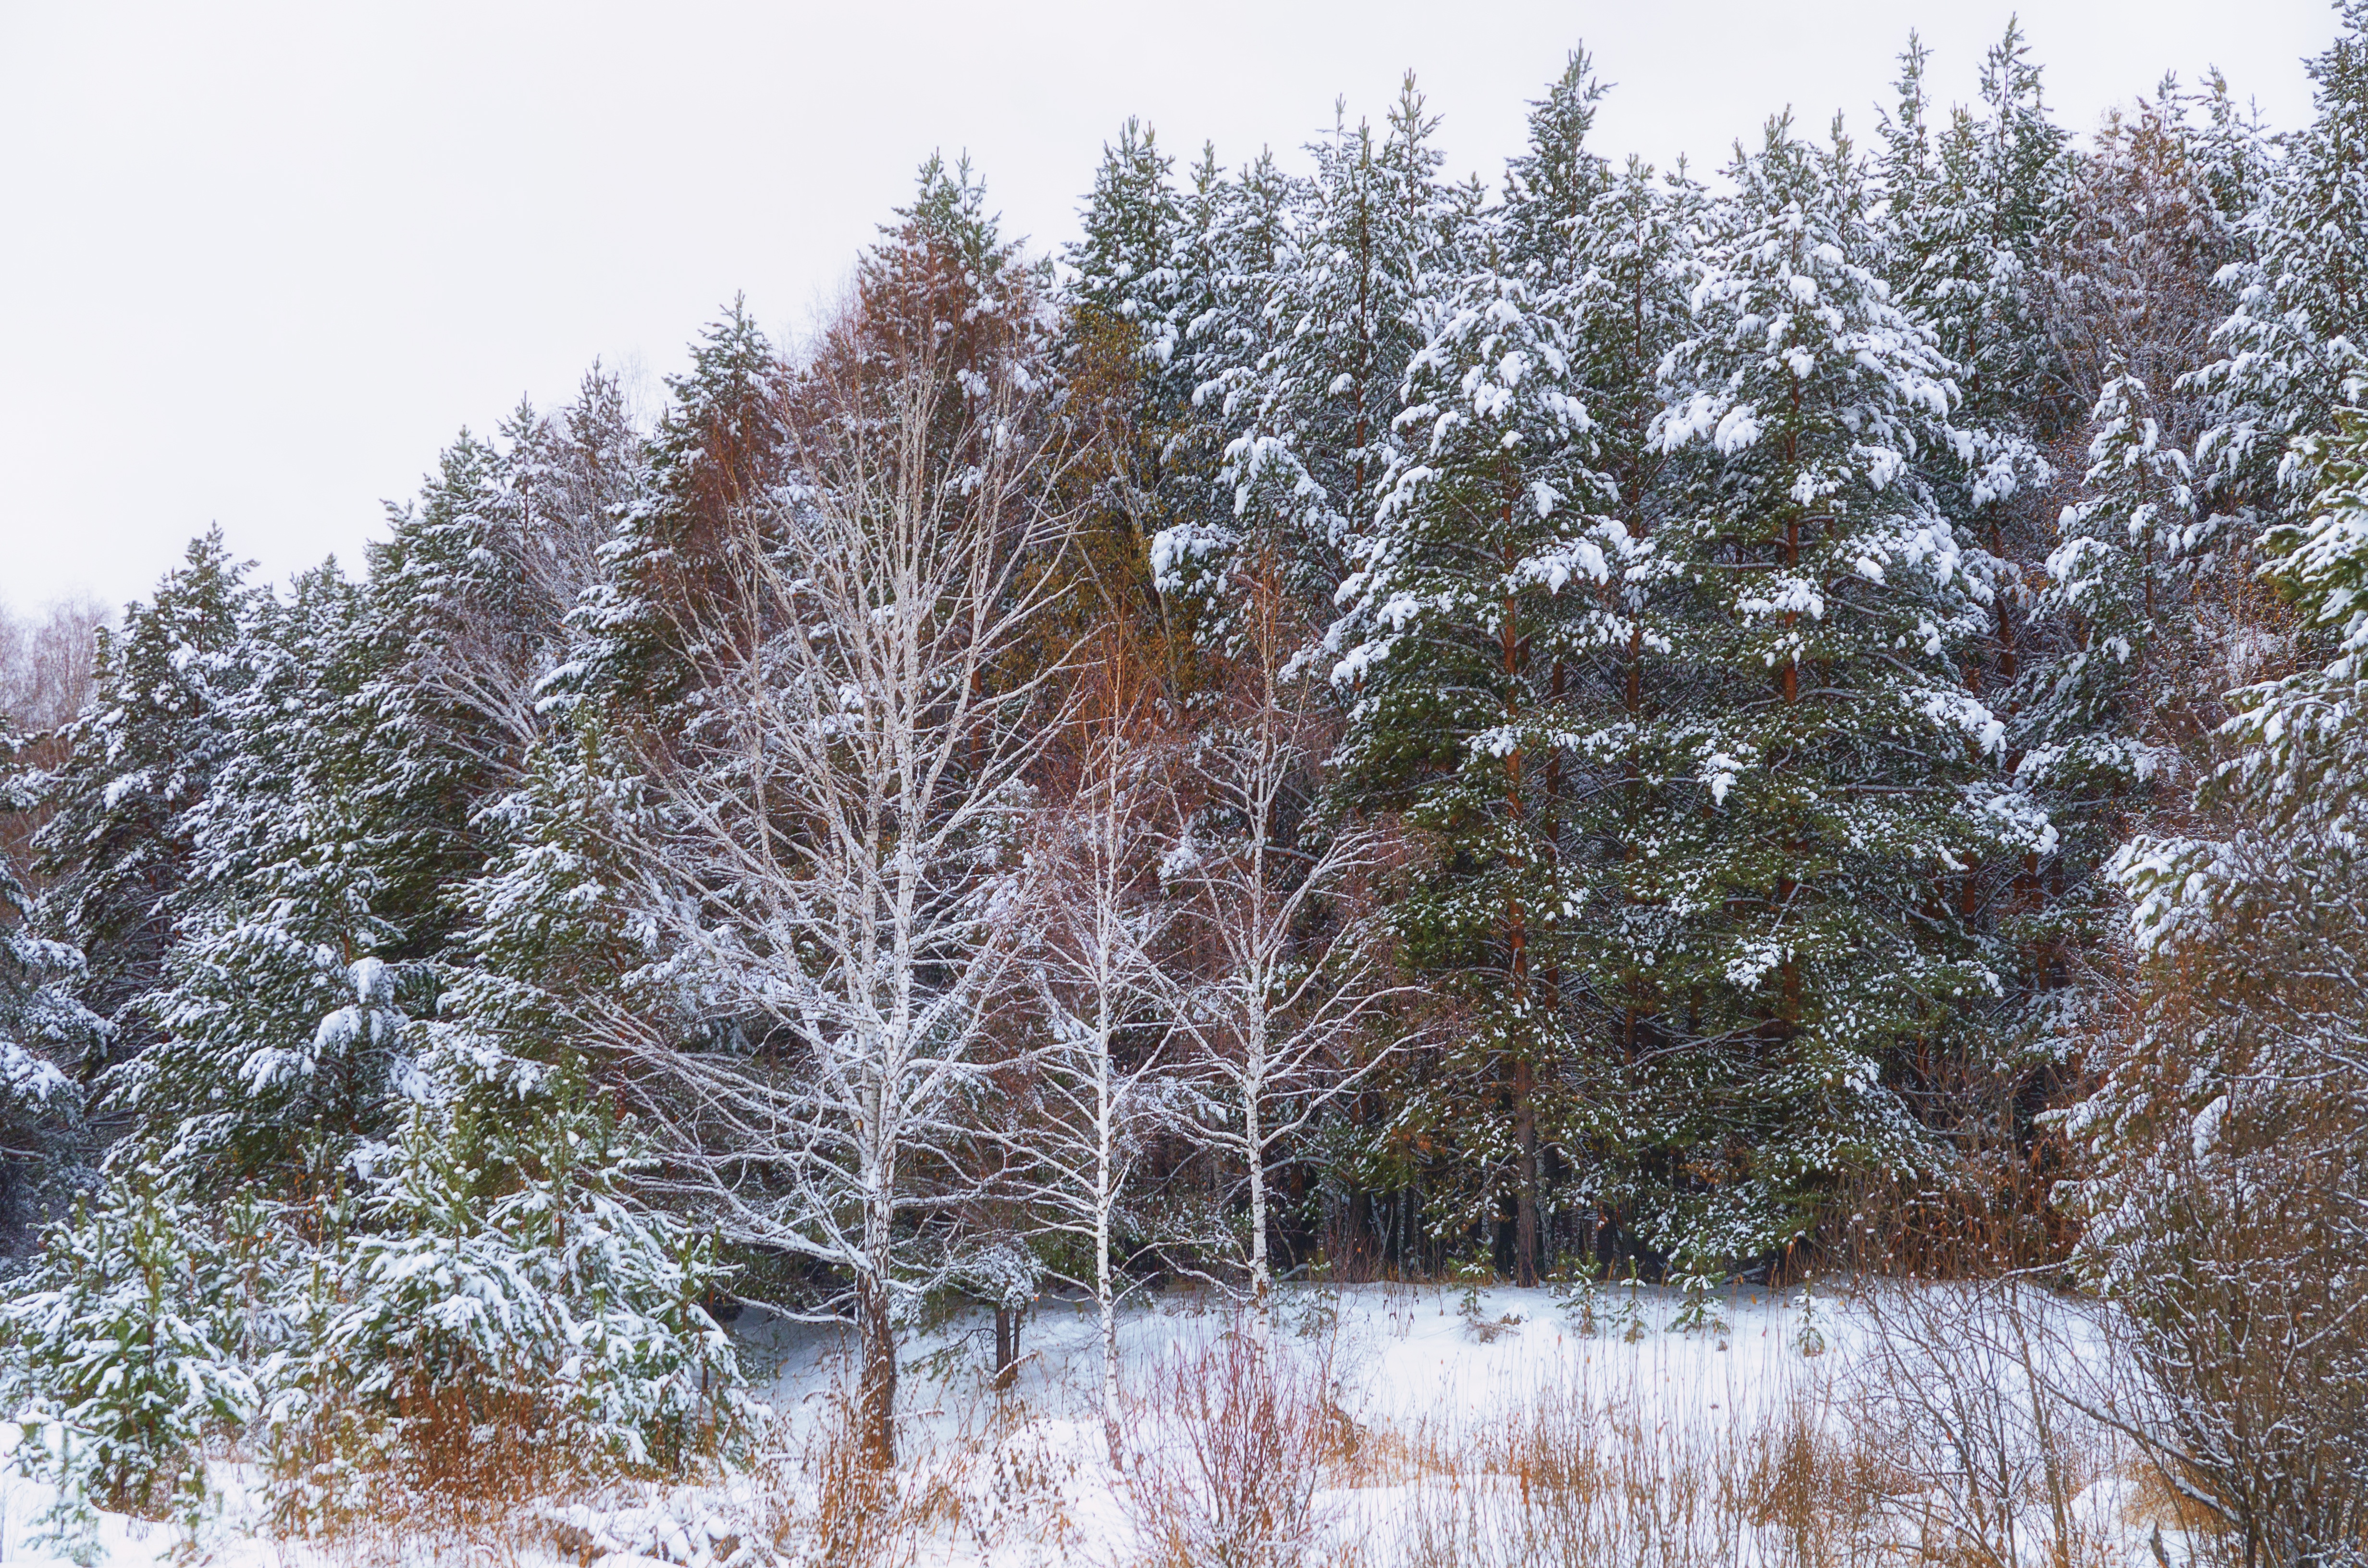
landscape, tree, nature, forest, branch, snow, cold, winter, plant, frost, pine, evergreen, weather, fir, season, conifer, winter landscape, trees, spruce, beautiful, russia, snow winter nature, ecosystem, winter forest, freezing, biome, woody plant, temperate coniferous forest, land plant